Describe the emotion expressed in this image:  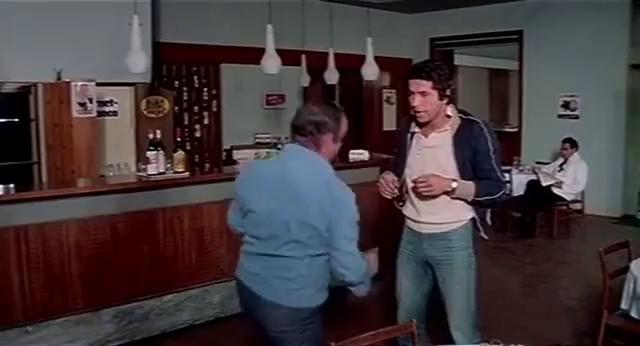
This person displays Pain, valence and arousal with low intensity.